Lauren Poe

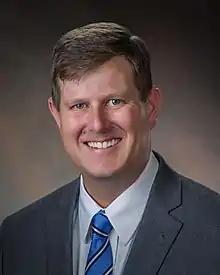

Lauren Poe (born 1970/1971) is an American politician and former mayor of Gainesville, Florida, where he has lived since 1982. He served as mayor from 2016 to 2023, as well as city commissioner from 2013 to 2016.